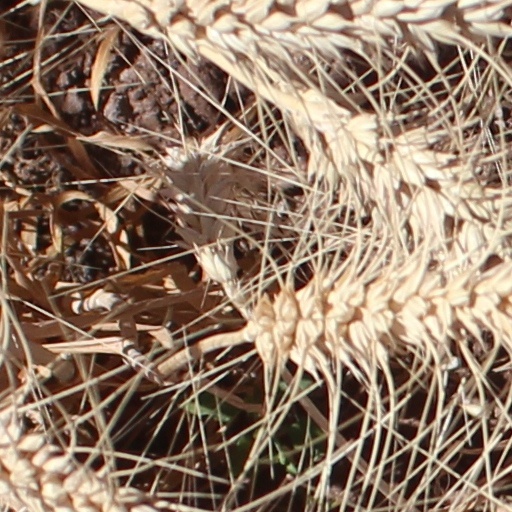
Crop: wheat